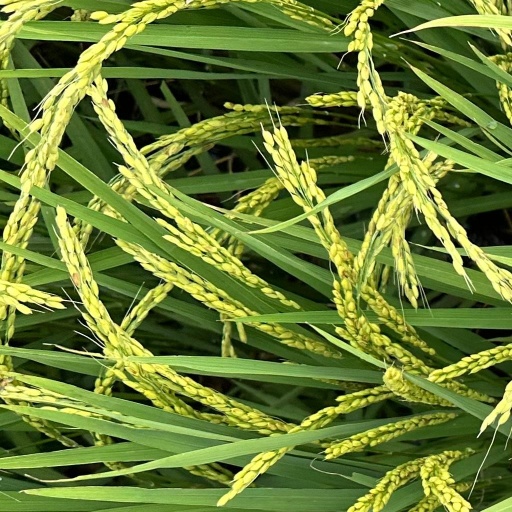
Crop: rice